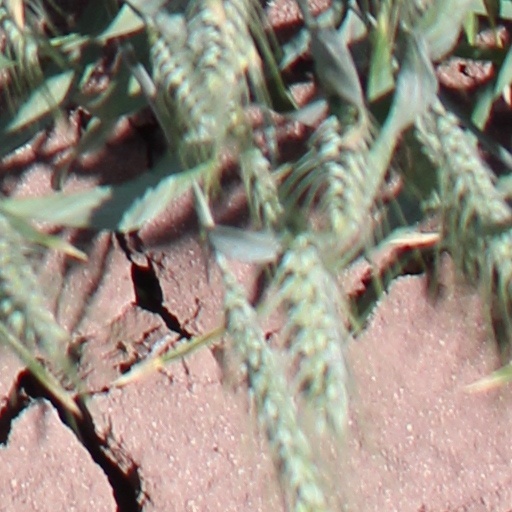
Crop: wheat